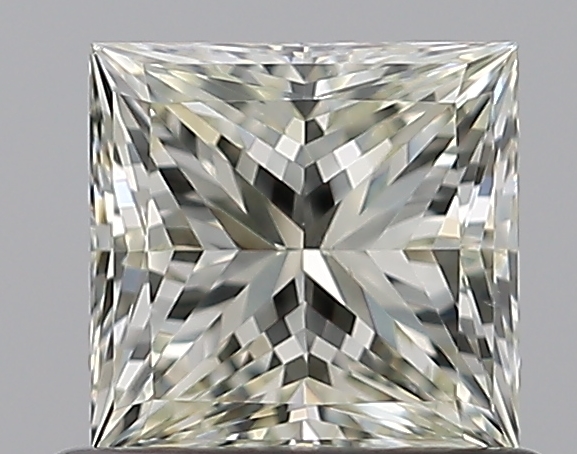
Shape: princess
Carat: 0.7
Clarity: VS1
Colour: M
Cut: EX
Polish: EX
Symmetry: VG
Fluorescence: F
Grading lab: GIA
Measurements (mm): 4.94 x 4.83 x 3.54